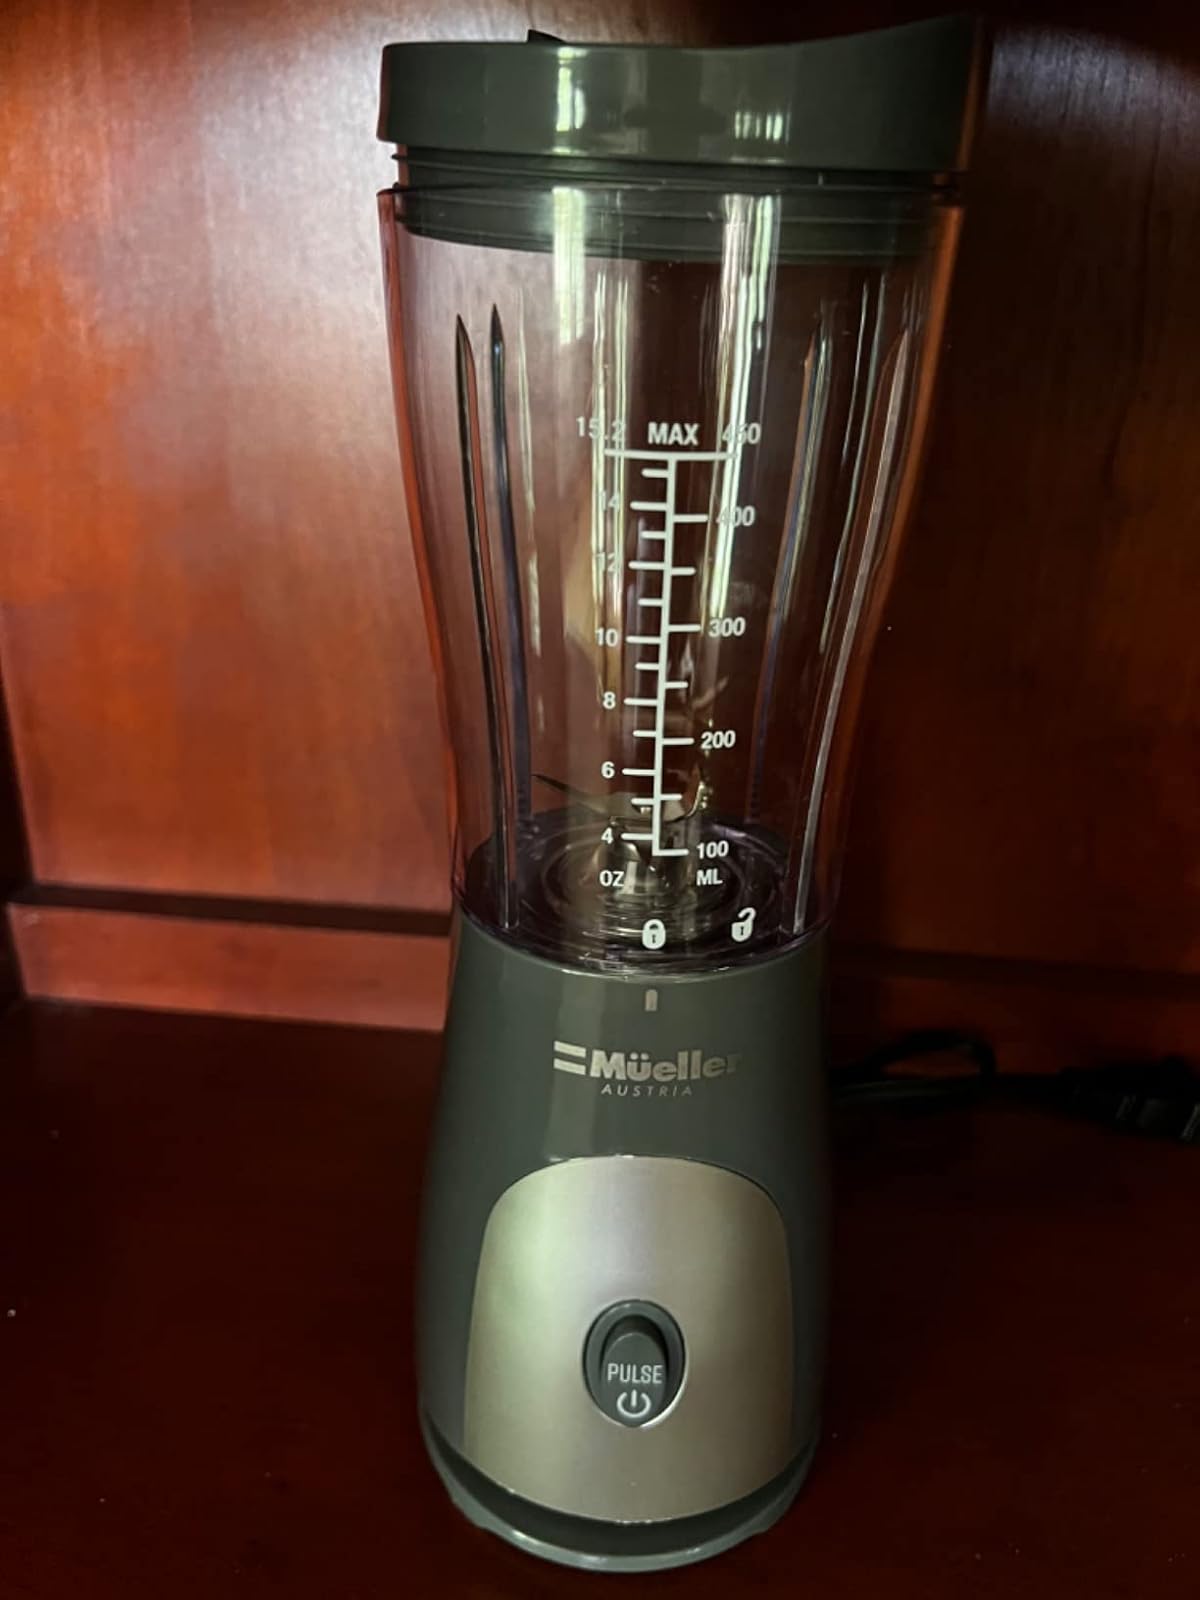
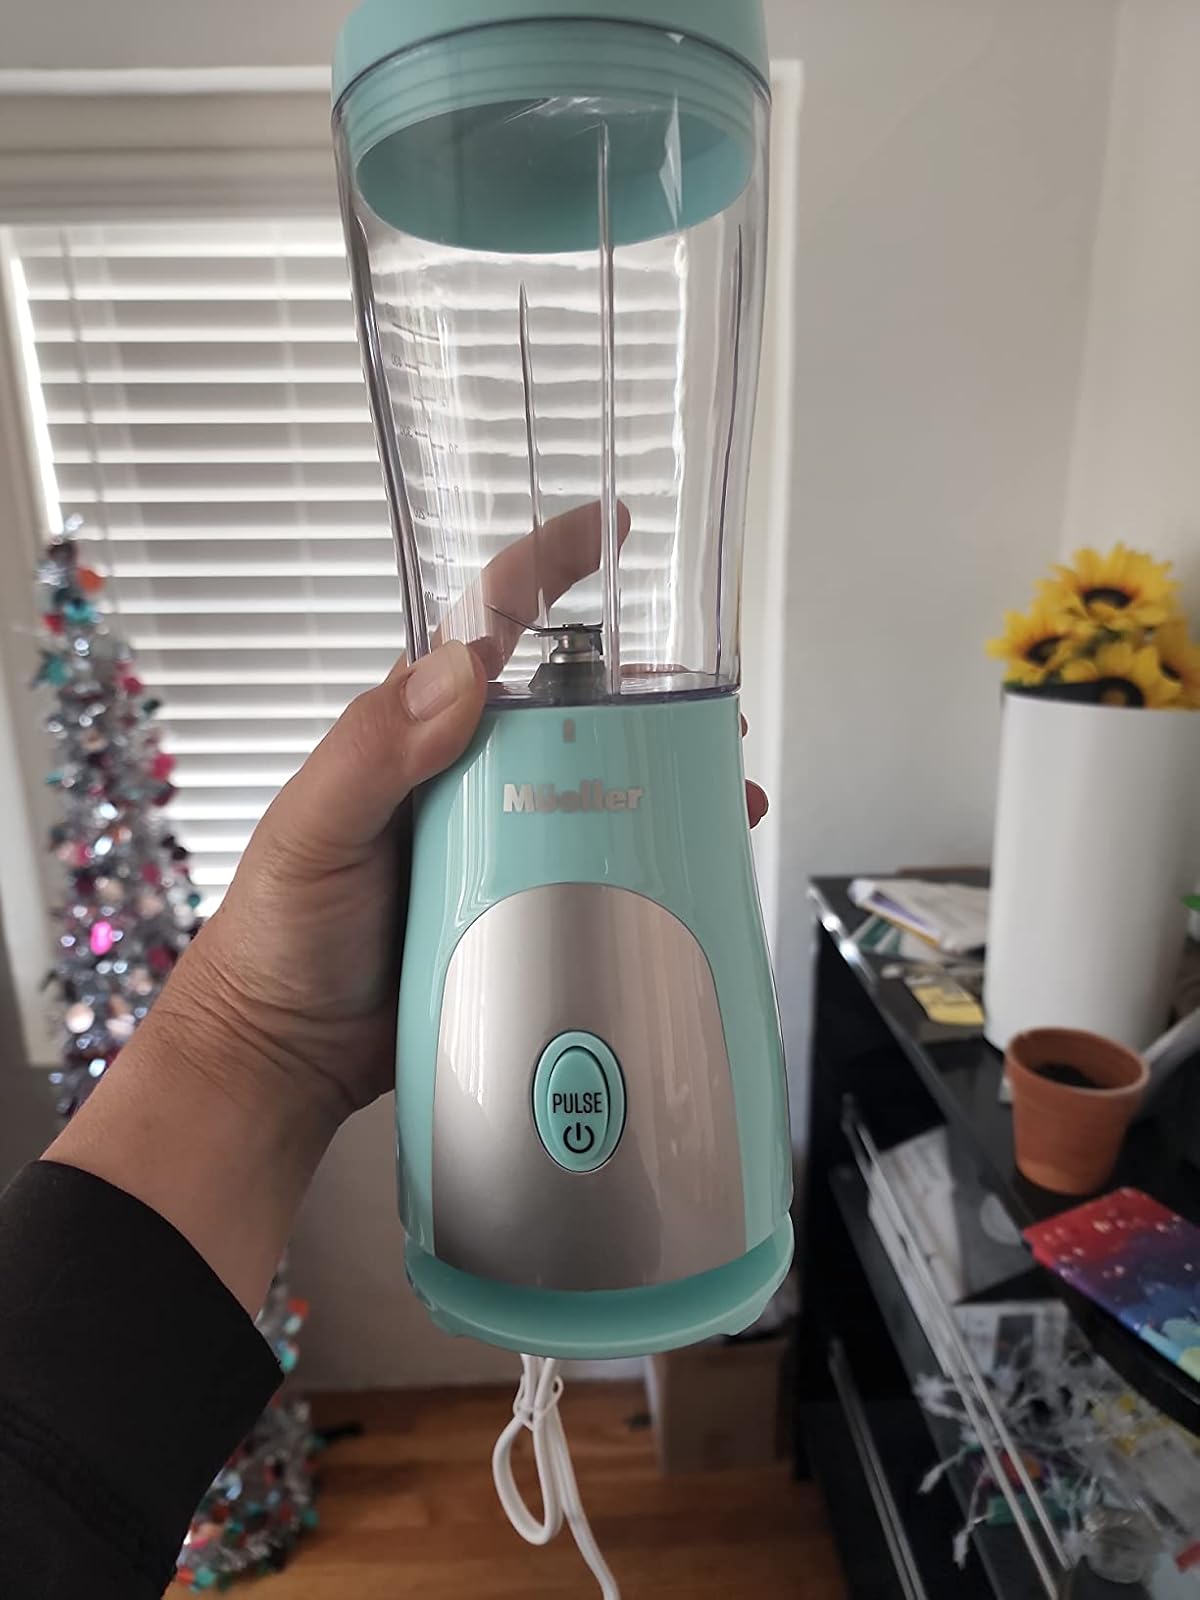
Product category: items_blender
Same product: no